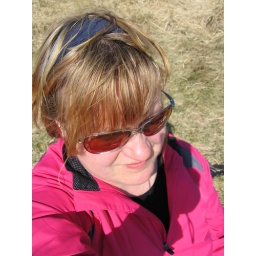
Taken at lunch half way through the Roman road walk on a hill just above Penderyn.